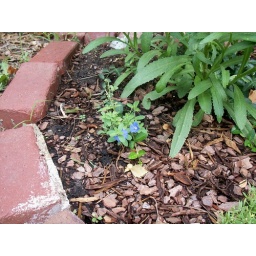
by the bedroom window pretty blue flower